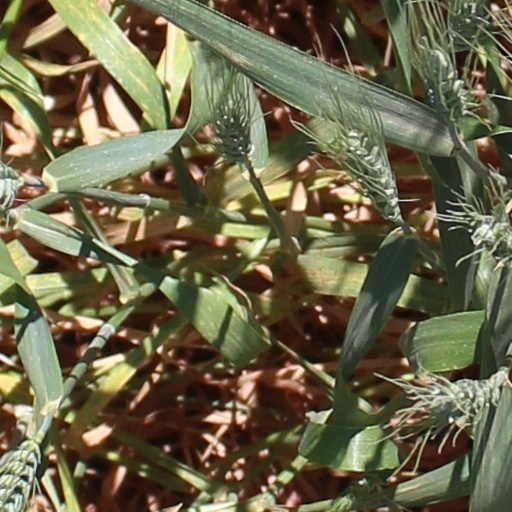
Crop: wheat